Vitalii Movchan

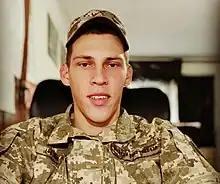

Vitalii Anatoliiovych Movchan (Ukrainian: Віталій Анатолійович Мовчан; 17 March 1998 – 24 February 2022) was a Ukrainian military service member (lieutenant). He was awarded the title of Hero of Ukraine (posthumously) in 2022.